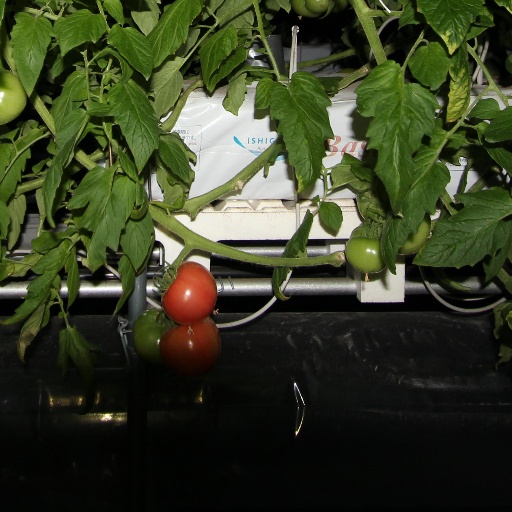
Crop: tomato